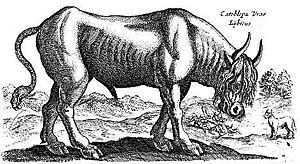
Le catoblépas est un animal fabuleux qui ressemble à un buffle noir dont la tête est très lourde, ce qui fait qu'elle est toujours inclinée vers le sol car son cou est trop faible pour la porter. Selon la tradition, n'importe quel humain qui croise son regard meurt aussitôt. Mentionnée pour la première fois par Pline l'Ancien, la description de cette bête a été reprise par Claude Élien et quelques érudits de la Renaissance, parmi lesquels Léonard de Vinci. Le catoblépas réapparaît dans la littérature sous la plume de Gustave Flaubert, puis dans des œuvres du XXᵉ siècle, ainsi que dans le jeu de rôle et le jeu vidéo.